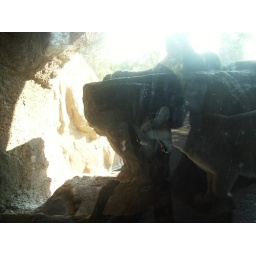
There's a mountain lion in there somewhere.. hard to take a picture with the glass there